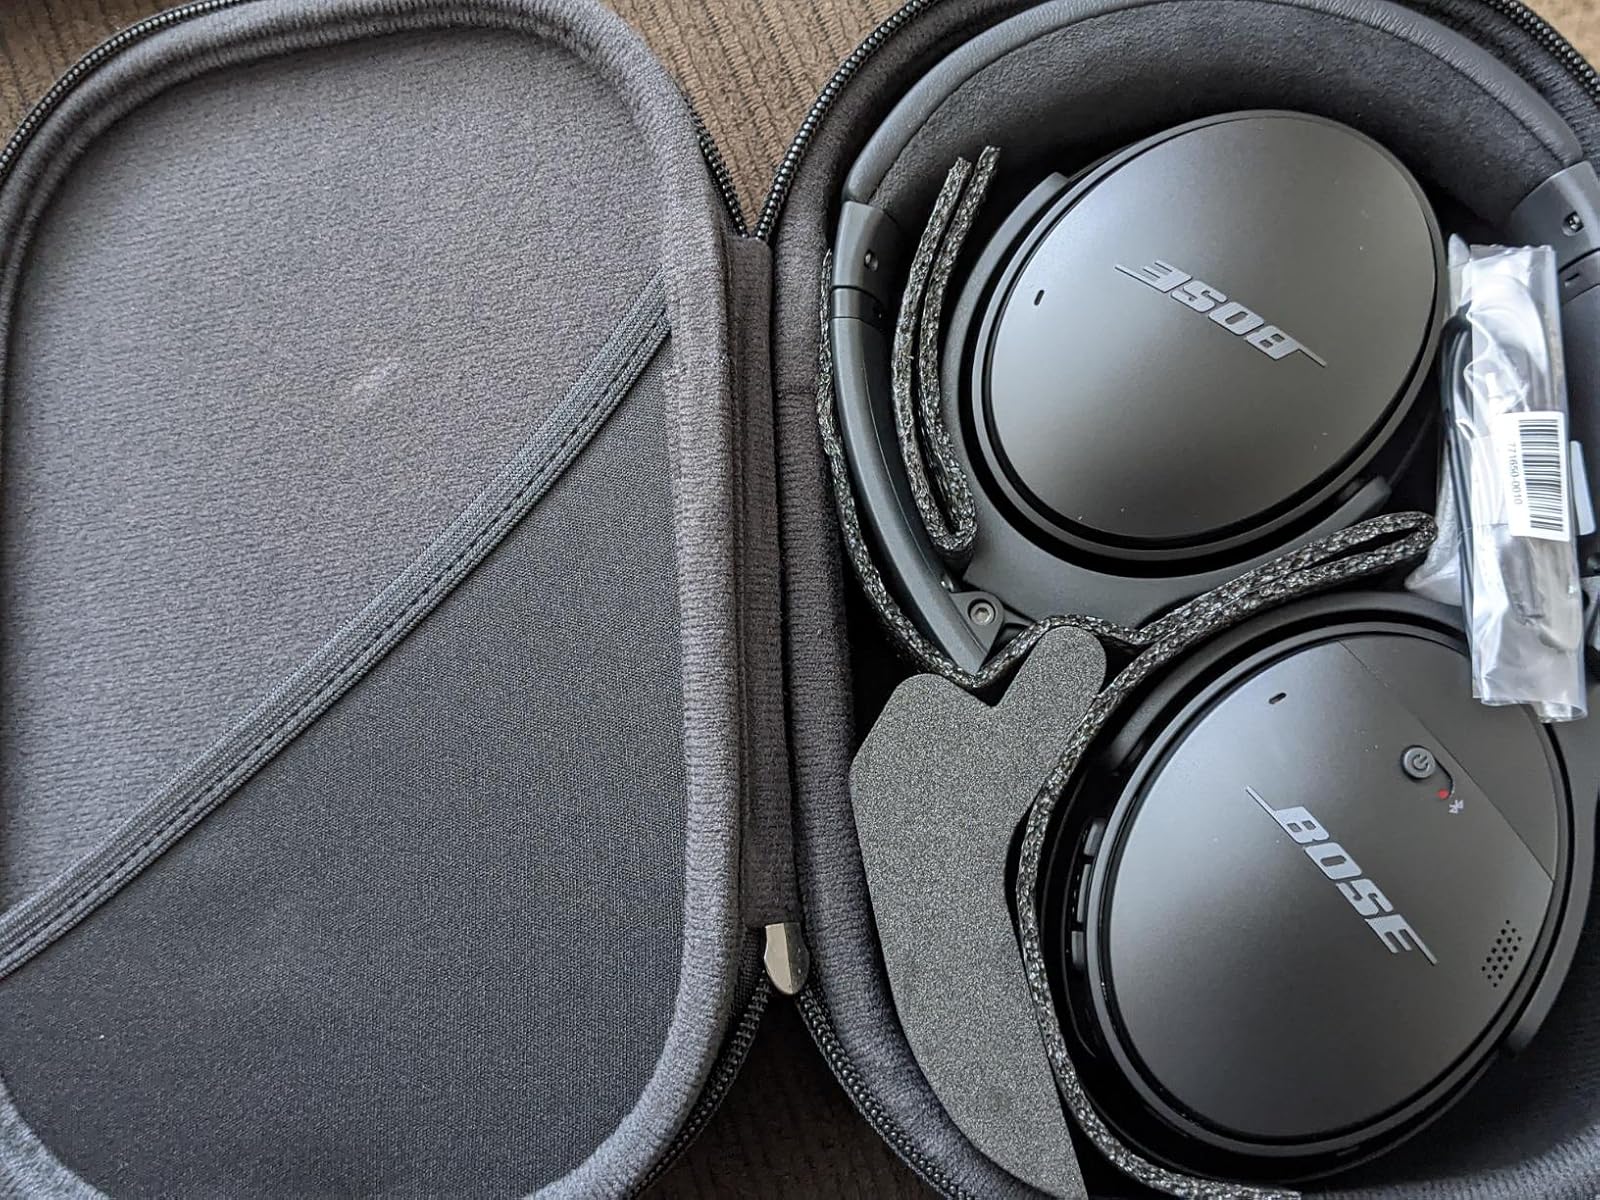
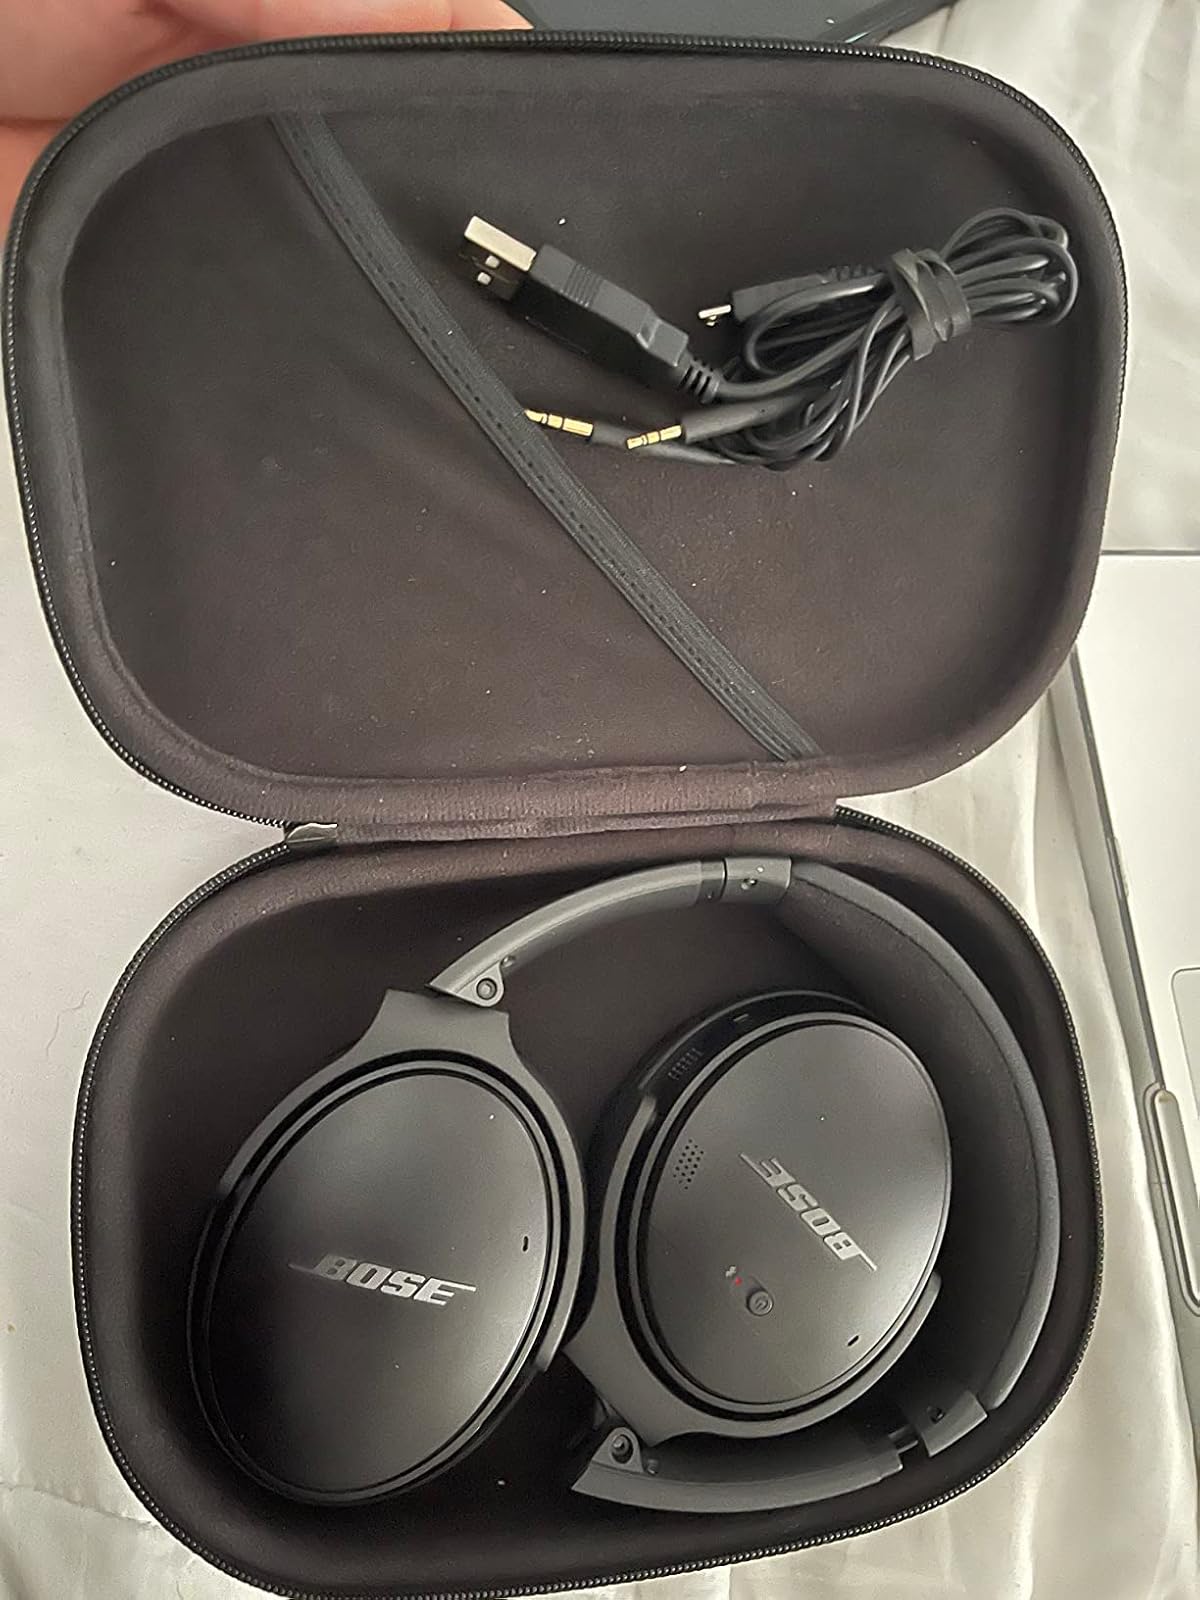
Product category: headphones
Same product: yes